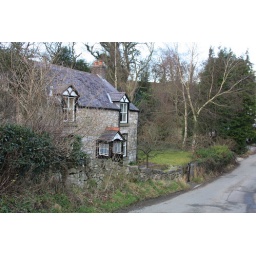
A rather attractive stone built house set in the bottom of the small valley on the southern edge of Cilcain village.